2014 Nebraska Cornhuskers football team

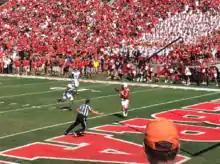
Jordan Westerkamp about to catch a touchdown pass during the first quarter of the Nebraska vs. Florida Atlantic game, August 30, 2014

Nebraska struggled with FCS opponent McNeese State. Running back Ameer Abdullah broke five tackles on a 58-yard touchdown reception with 20 seconds remaining in the game to lead Nebraska to a 31–24 win at Memorial Stadium. The Huskers totaled 437 yards in offense and allowed 338 to the Cowboys. Tommy Armstrong was 16-of-31 for 242 yards with 2 TDs and an INT passing, and was also the leading rusher with 11 carries for 131 yards and a score. Abdullah added 54 yards rushing with a touchdown on the ground and was the top receiver with three catches for 96 yards and the game-winning score. Jordan Westerkamp added four catches for 61 yards and a TD.